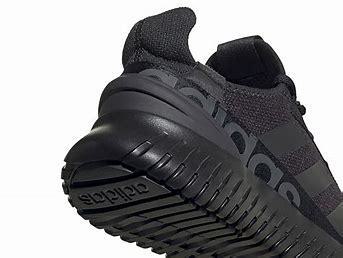
Brand: Adidas
Model: Kaptir